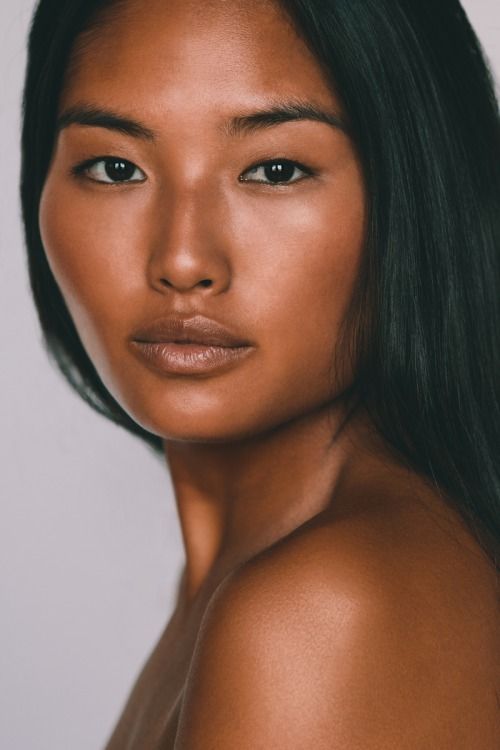
Gender: women